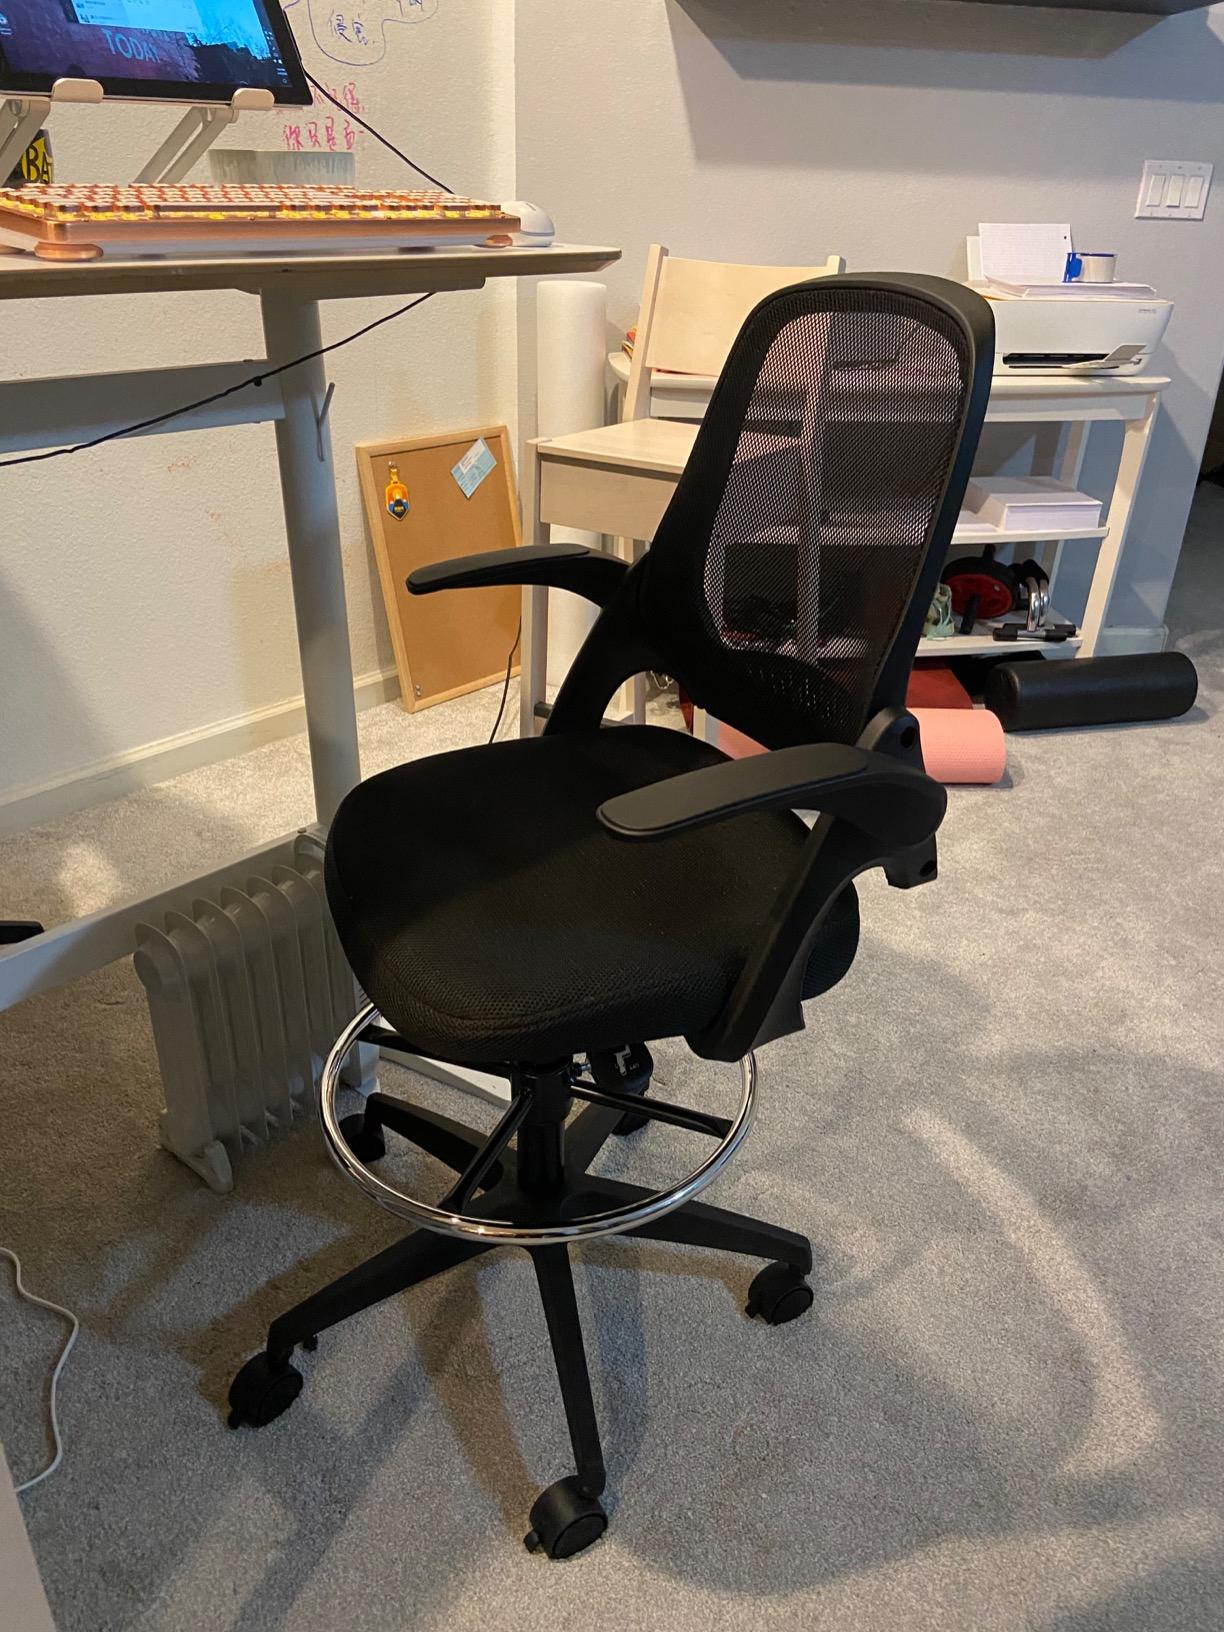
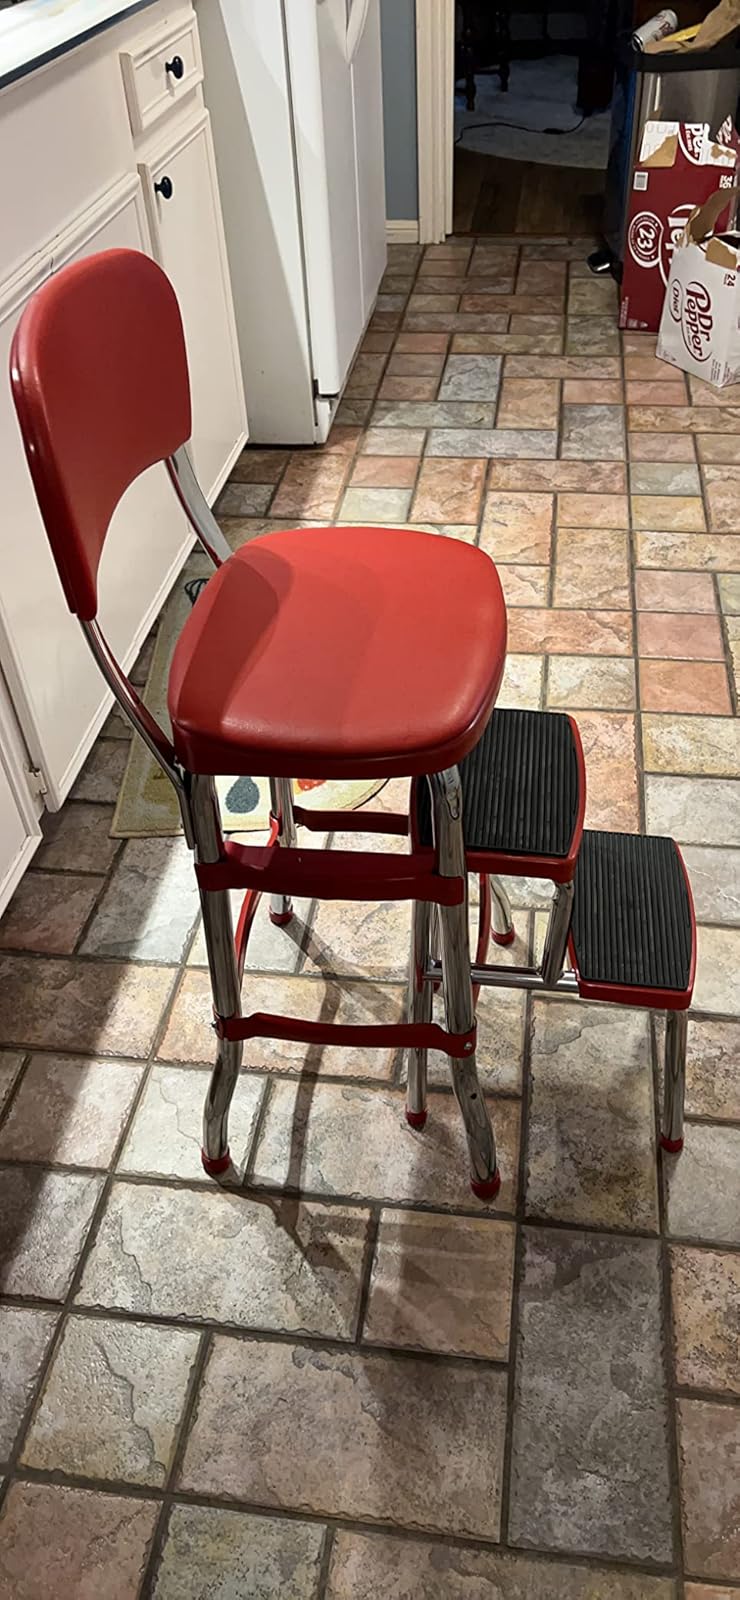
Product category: items_chair
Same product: no